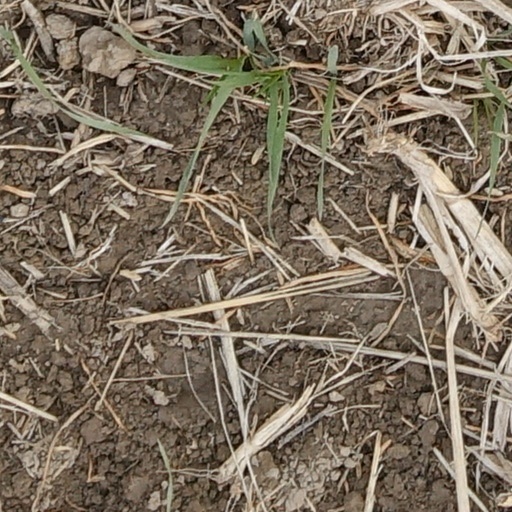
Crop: wheat